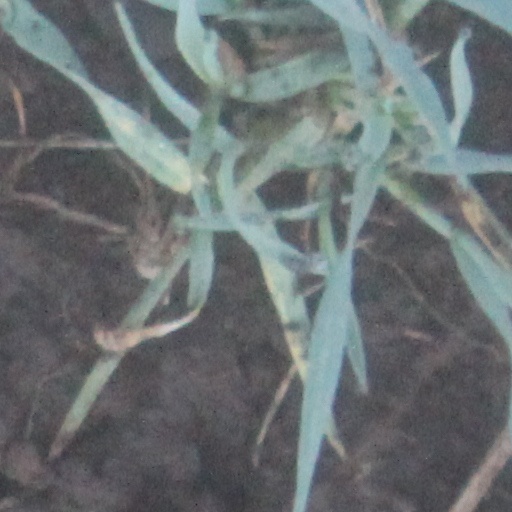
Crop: wheat